2/25th Battalion (Australia)

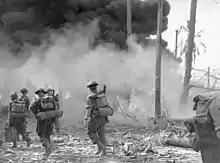
Members of the 7th Division at Balikpapan

For the next sixteen months, between February 1944 and June 1945, the battalion was stationed in various locations in Queensland, firstly at Strathpine, then later the Atherton Tablelands. On 19 July 1944, while at Strathpine, they celebrated their fourth anniversary. After sixteen months of re-organisation and training, the battalion finally received orders to proceed overseas again, embarking on the USS "Cape Mendacino" at Townsville they departed Australia on 2 June 1945 to take part in one of the last Australian campaigns of the war—Borneo. Landing at Balikpapan on 2 July, the battalion took part in the last major Allied amphibious operation of the war and the subsequent fighting that followed as the Australians moved inland.